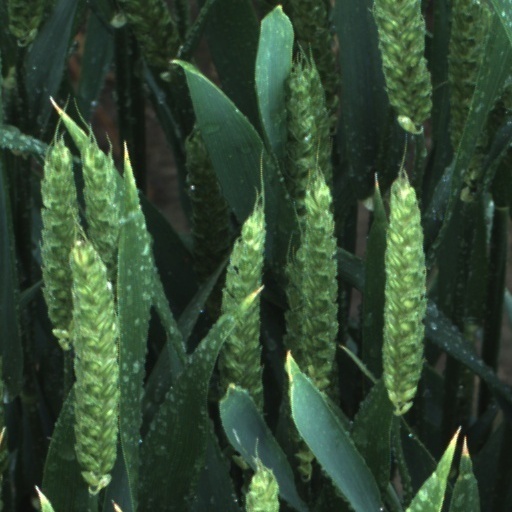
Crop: wheat